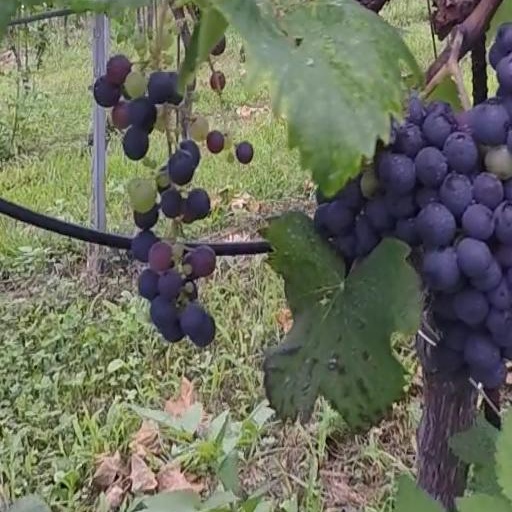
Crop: grape